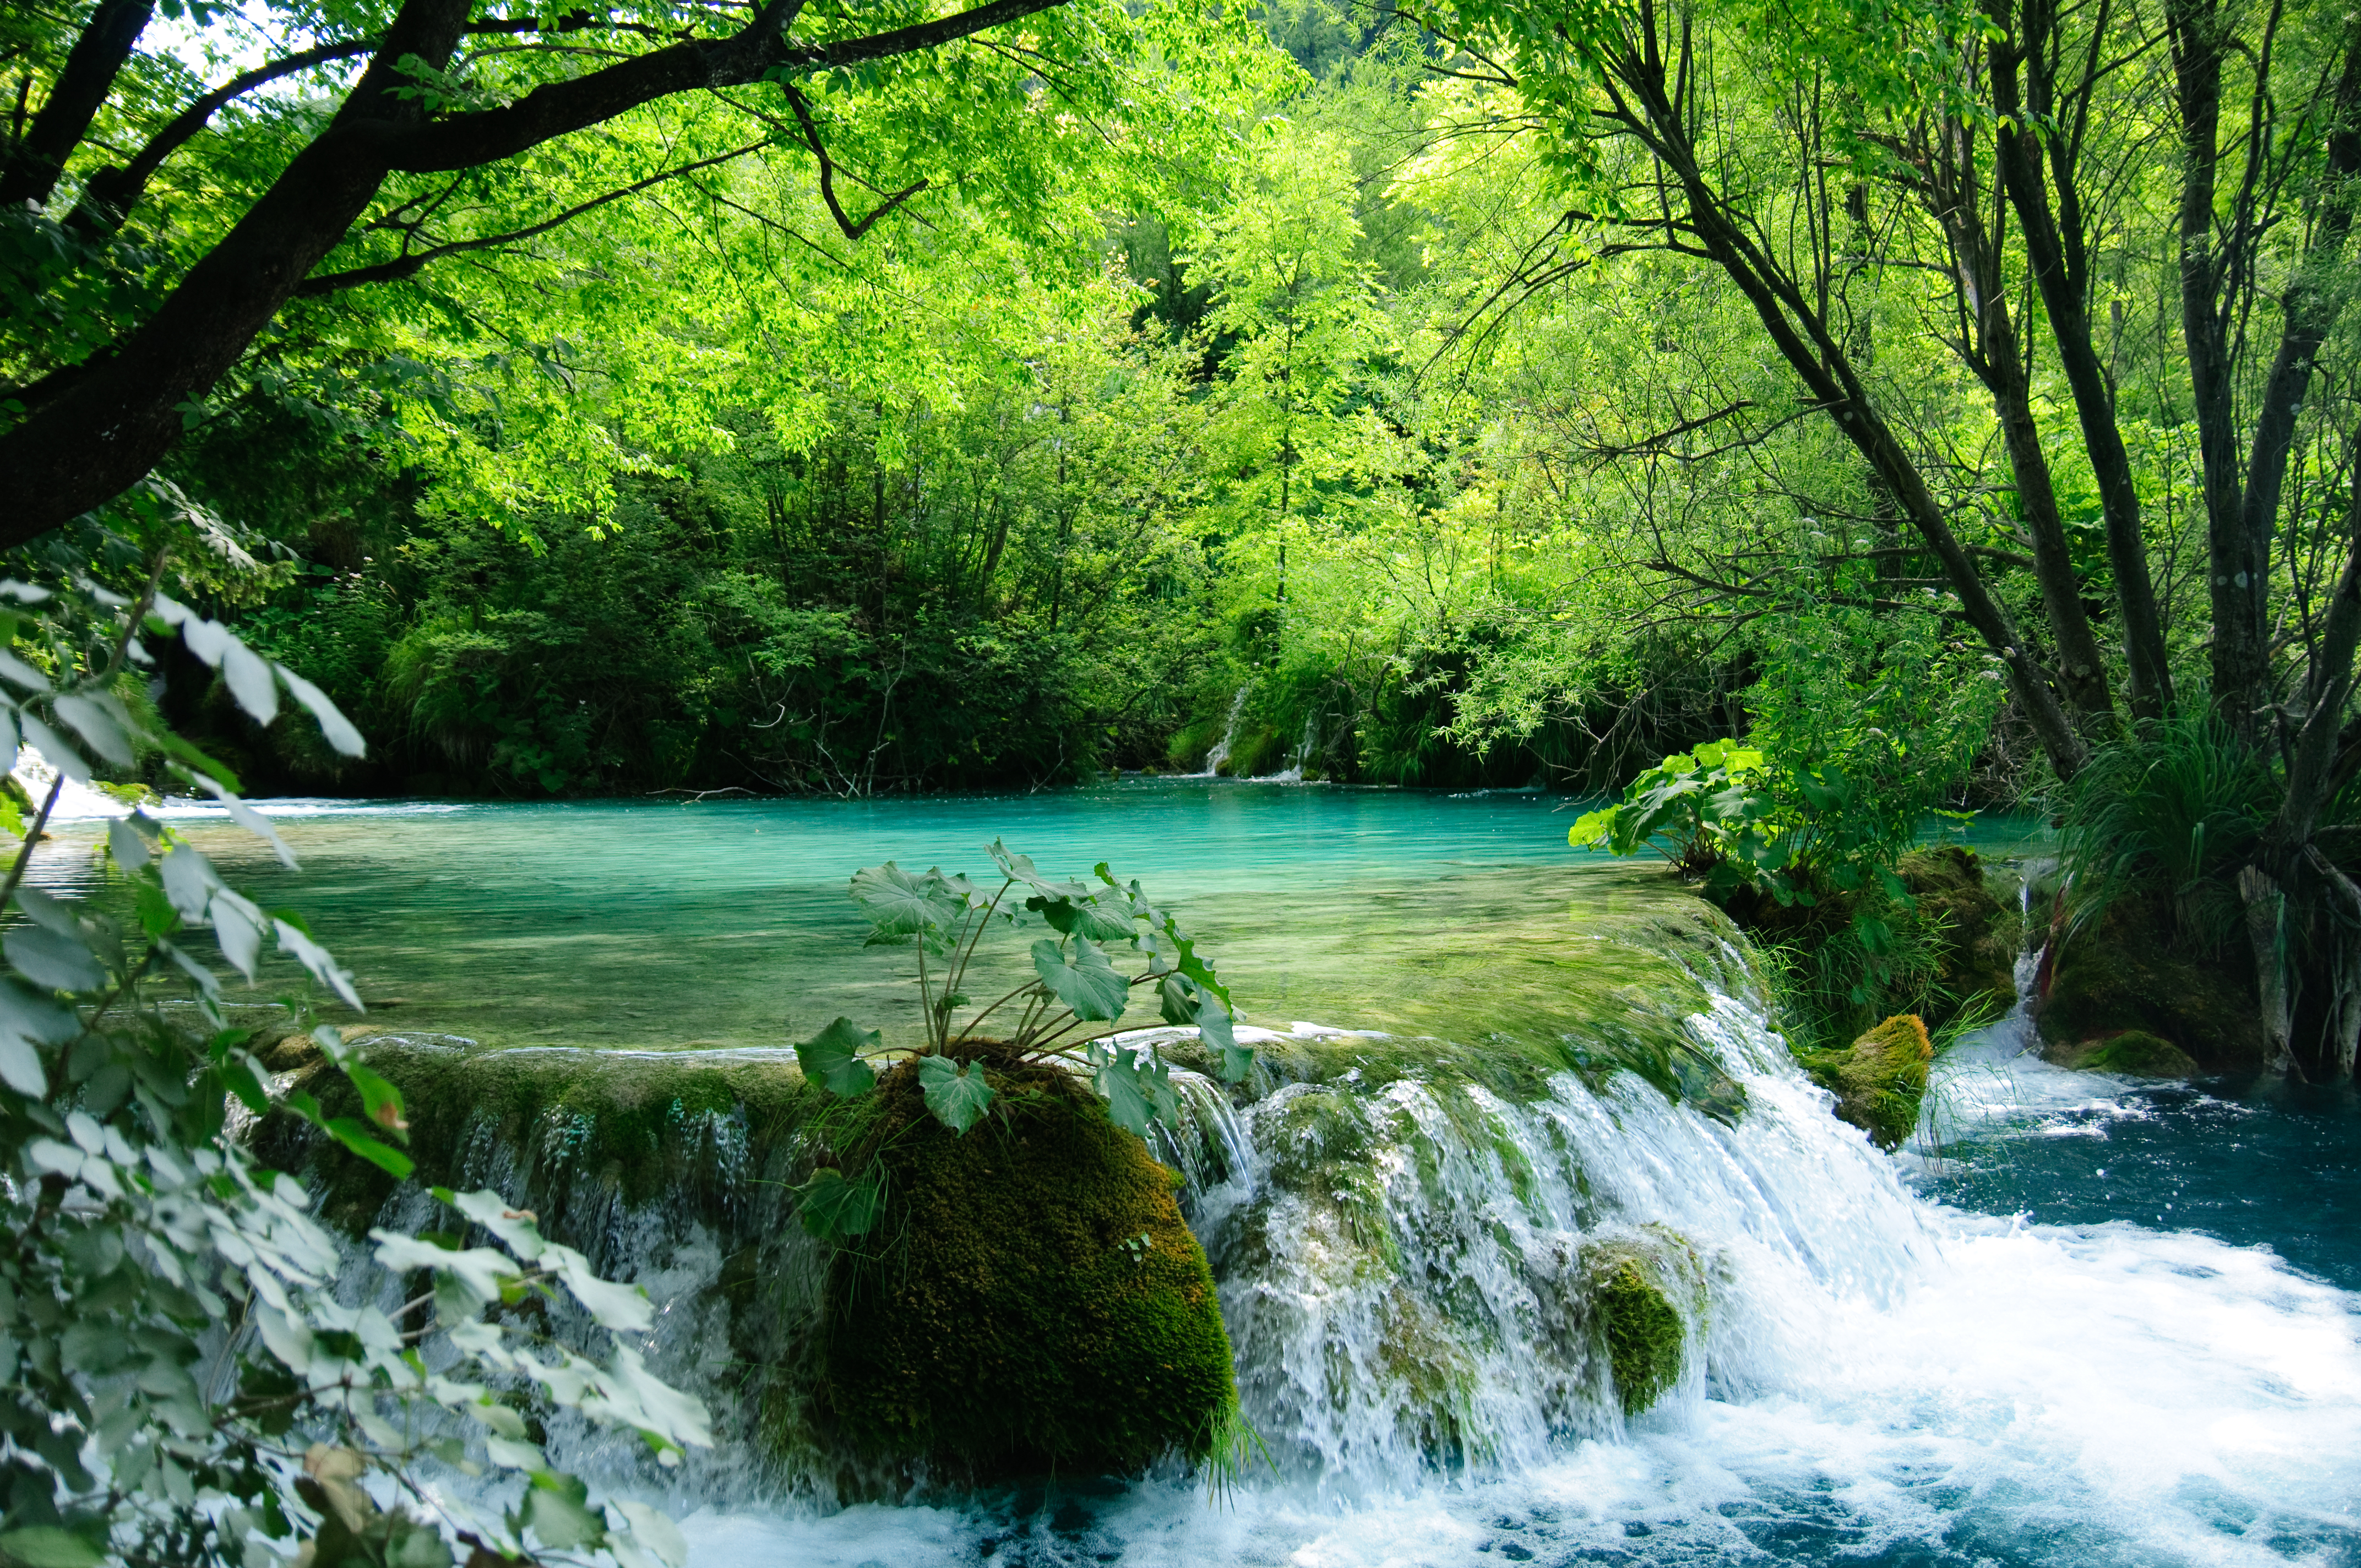
tree, water, nature, forest, waterfall, creek, wilderness, lake, river, stream, jungle, rapid, botany, nikon, body of water, croatia, rainforest, woodland, habitat, water feature, watercourse, hvratska, d300, plitvice, natural environment